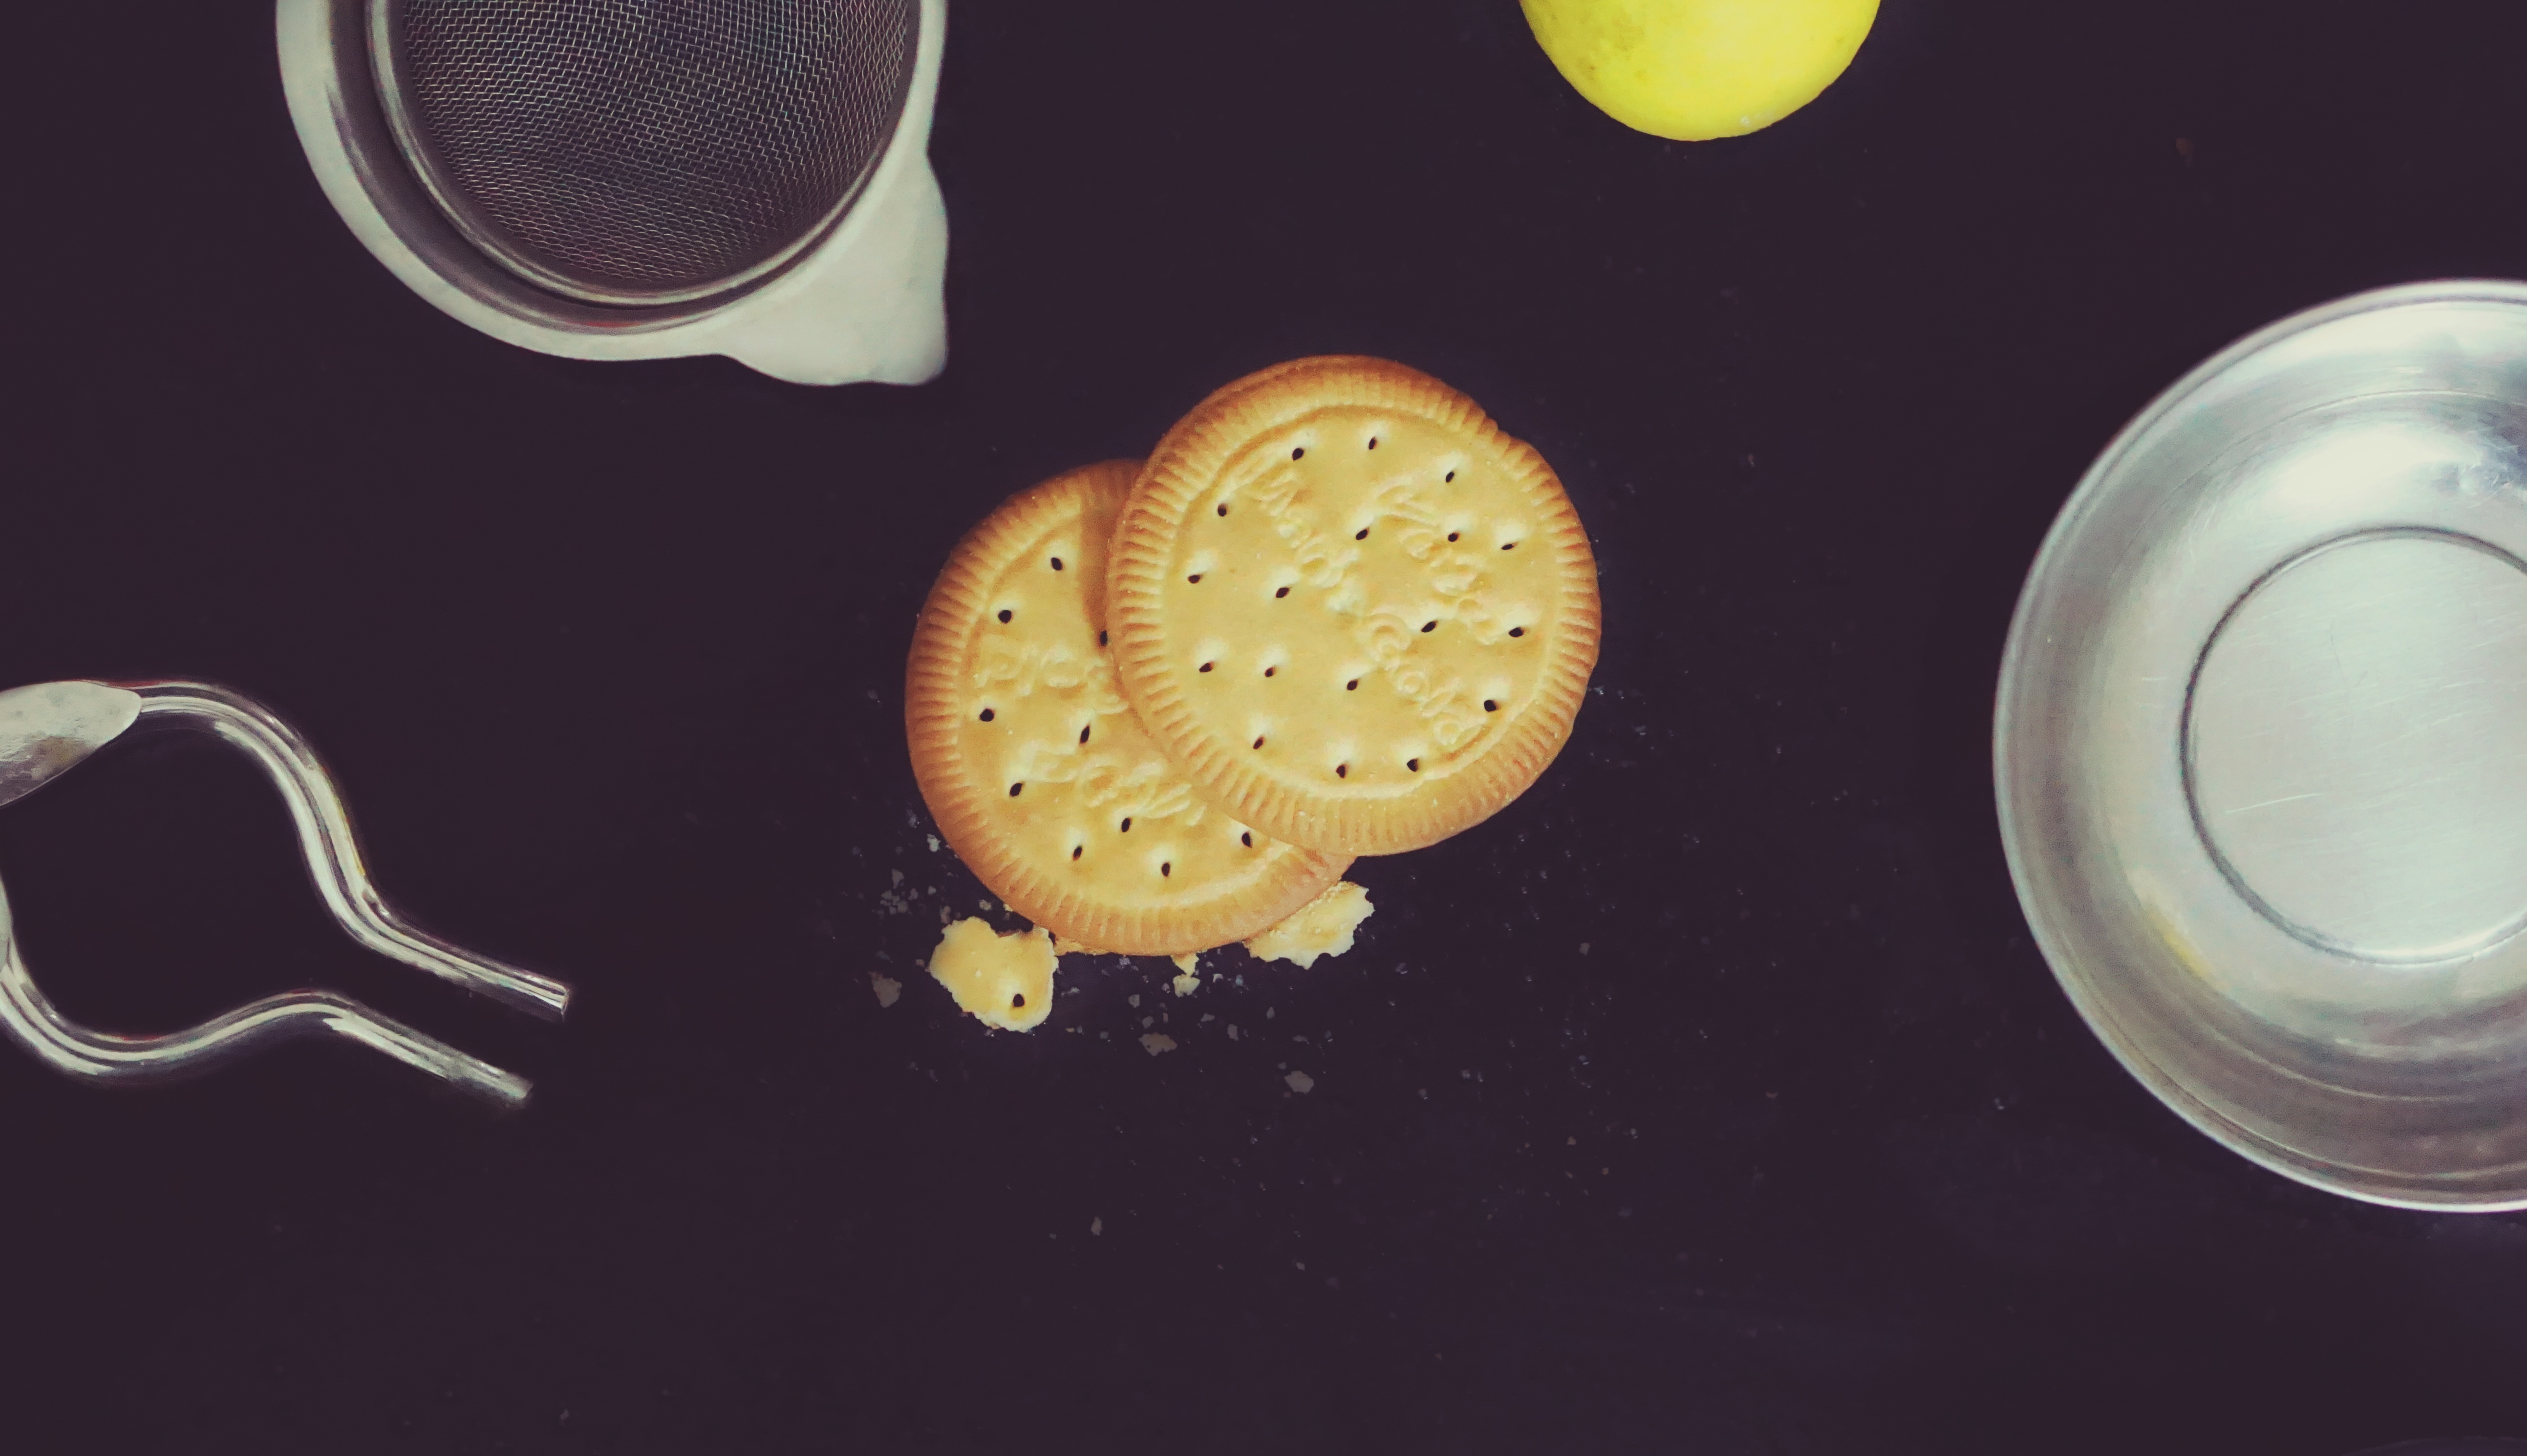
sweet, tea, cup, meal, fresh, biscuit, healthy, snack, dessert, lighting, cake, pie, pastry, spoon, bakery, lemon, circle, baked, french, refreshment, organ